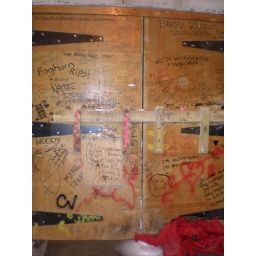
a little cheese weed sign I spray painted on a door in the abandoned nuclear power plant